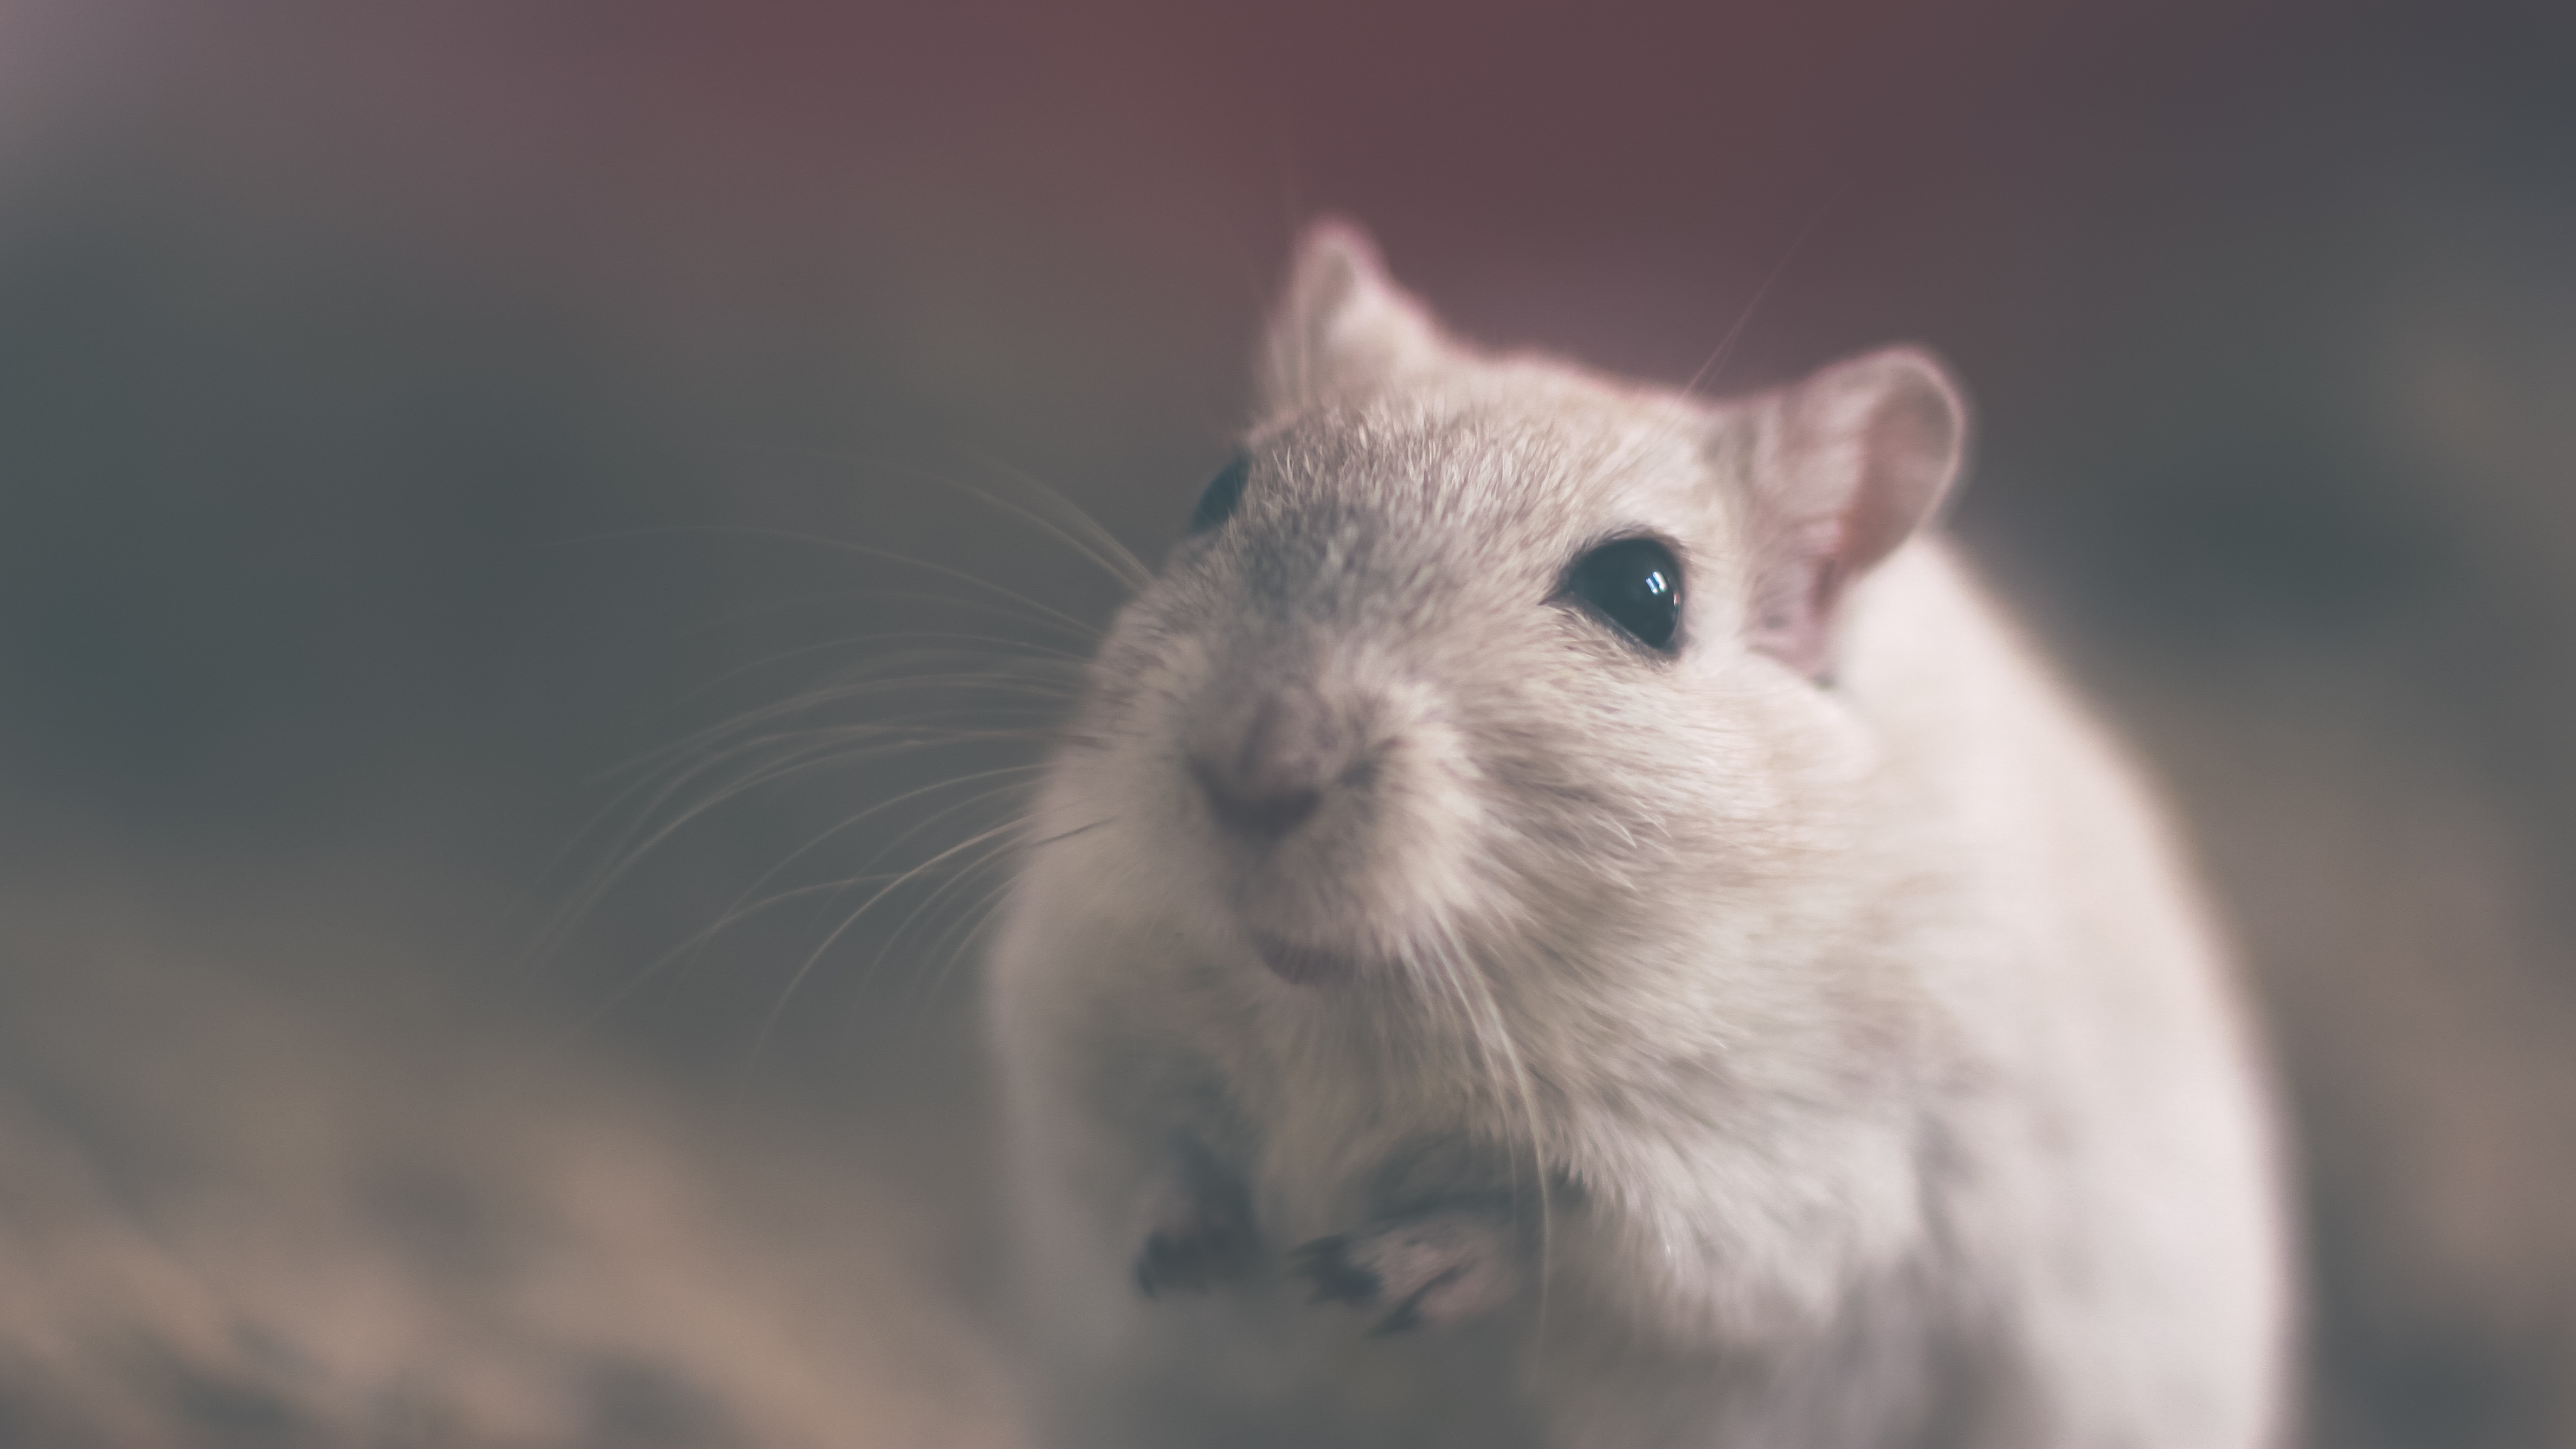
white, mouse, animal, looking, wildlife, mammal, hamster, rodent, fauna, close up, rat, whiskers, furry, vertebrate, pest, gerbil, muroidea, muridae